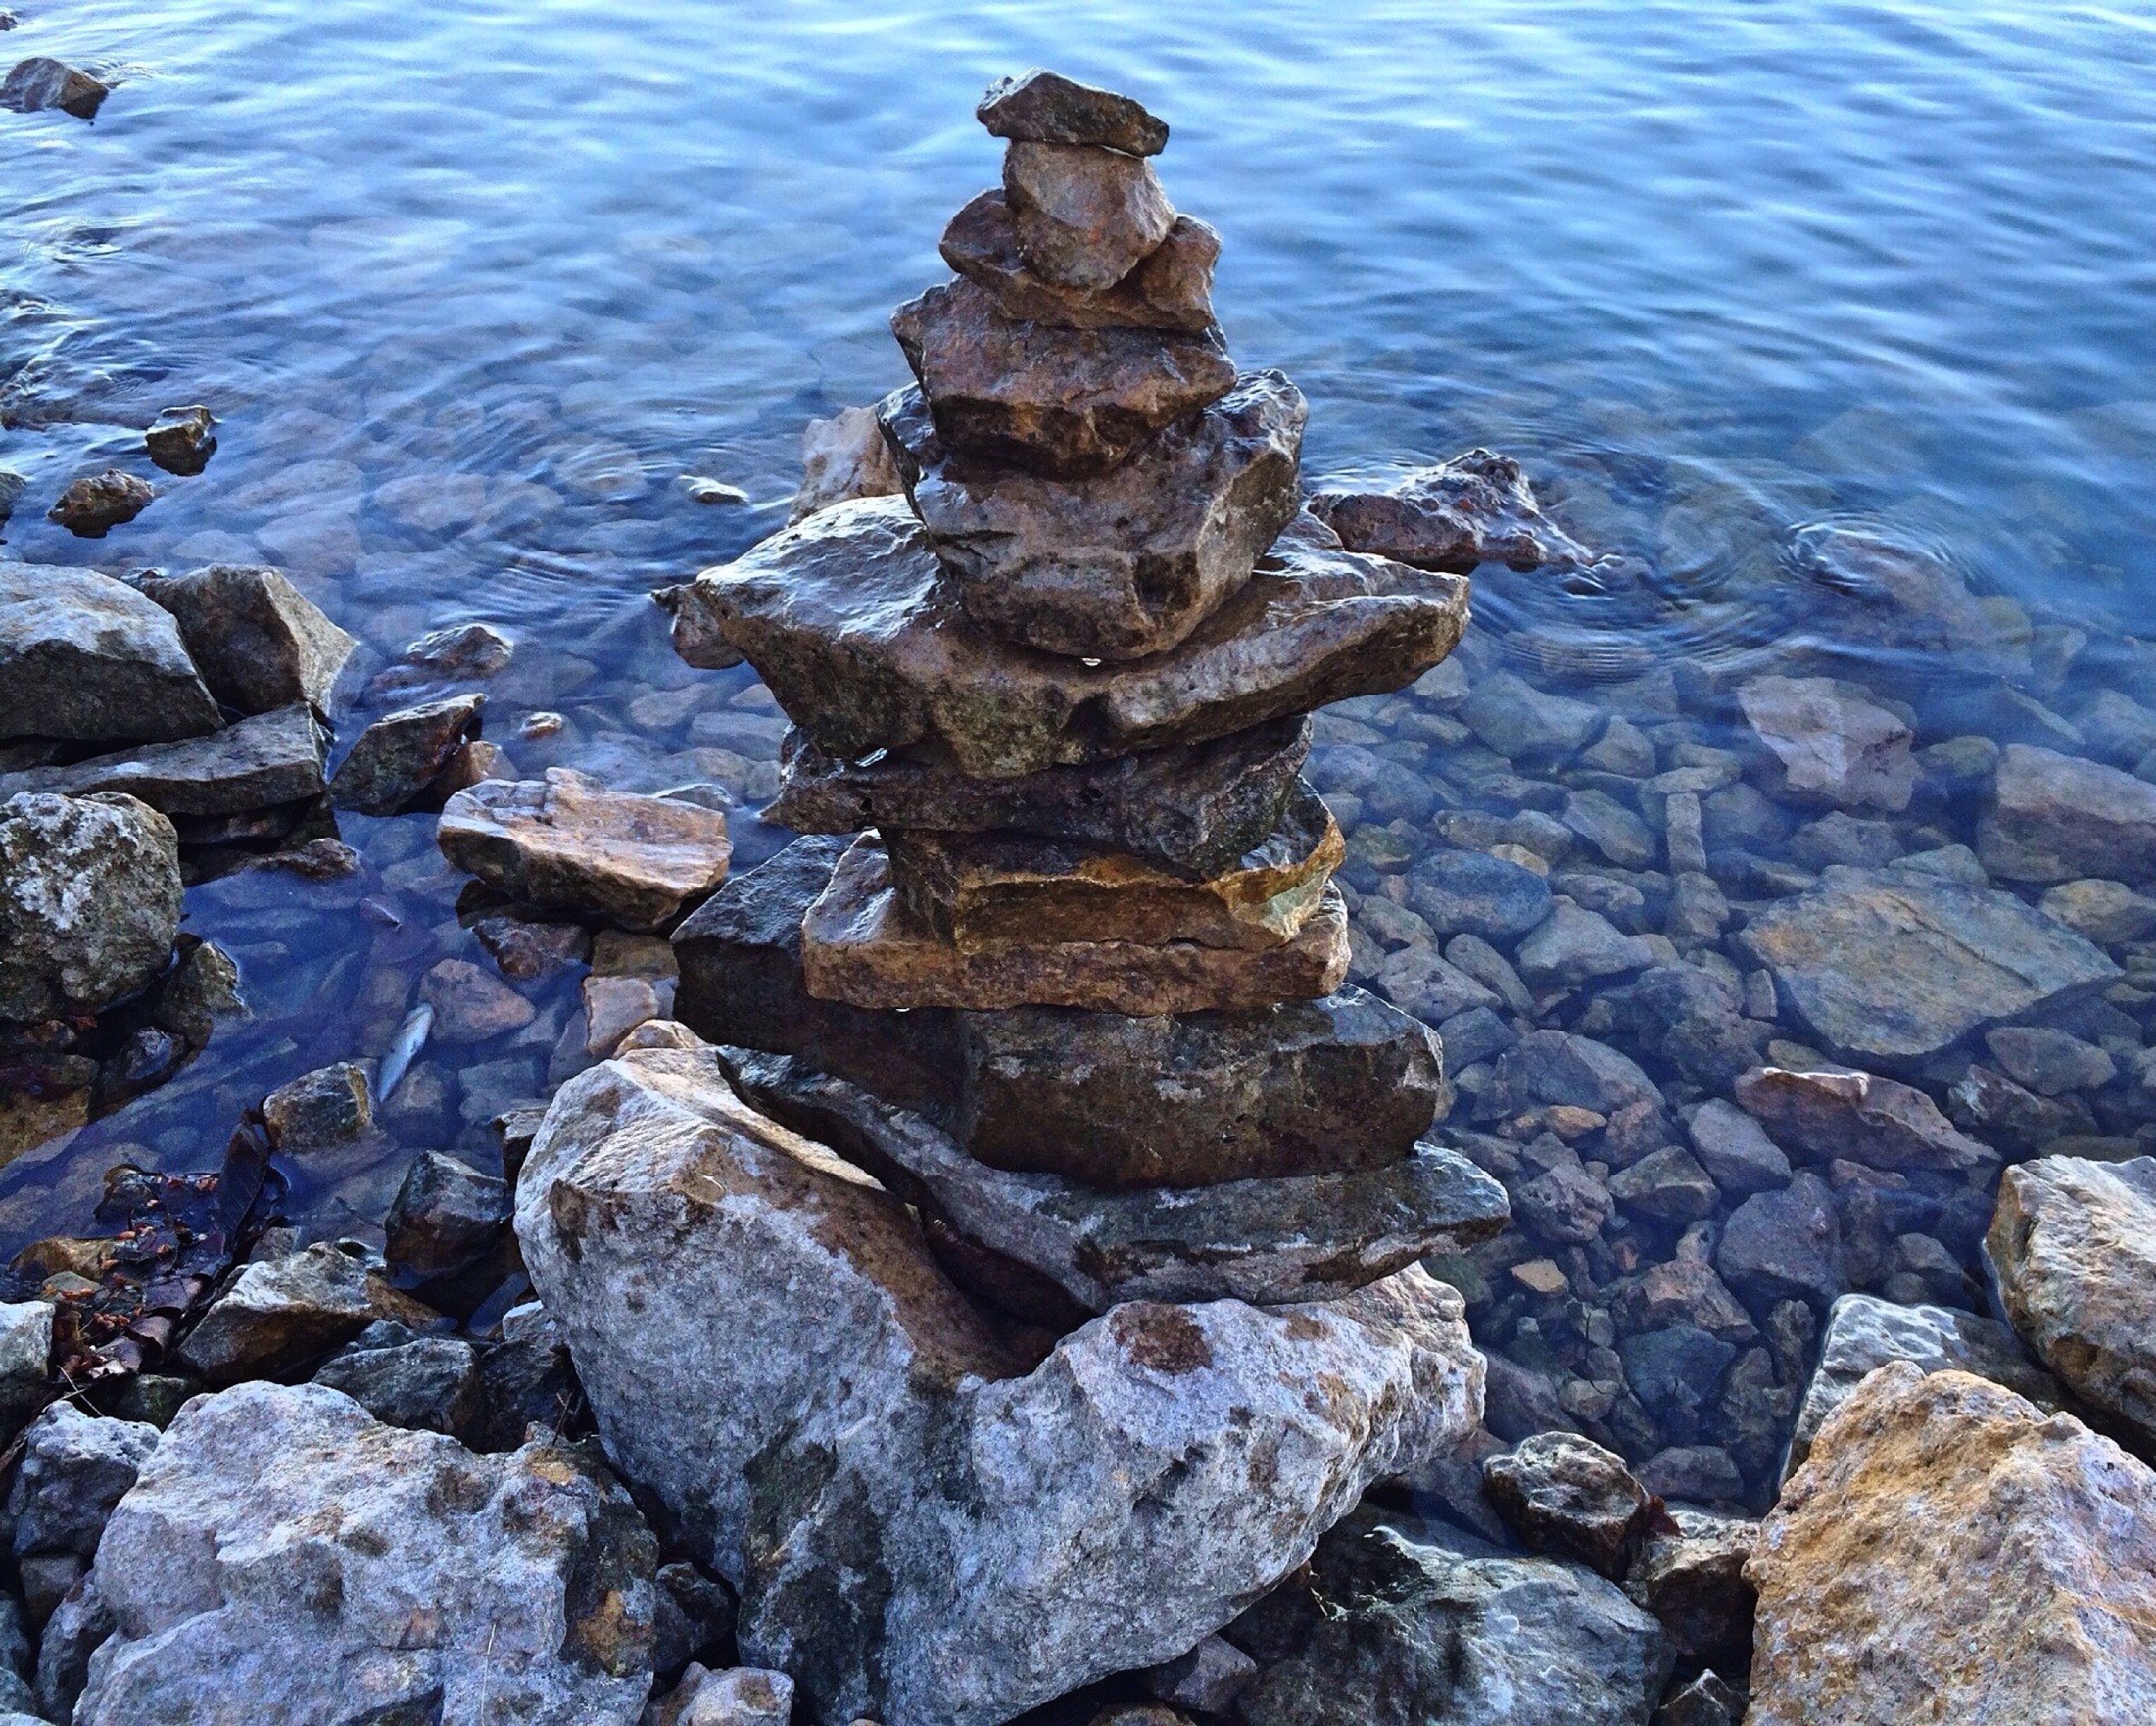
landscape, sea, coast, water, nature, rock, wilderness, shore, stream, reflection, tower, balance, natural, terrain, material, rocks, geology, stacked, boulder, water feature, stacked stones